Rana Bahadur Shah

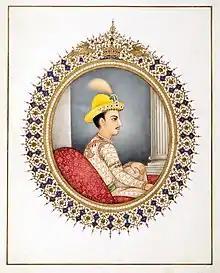
Girvan Yuddha Bikram Shah was crowned king after Shah left for Varanasi.

That same year in 1797, Girvan Yuddha Bikram Shah was born and was immediately declared the crown prince. However, within a year of Girvan's birth, Kantavati contracted tuberculosis; it was advised by physicians that she perform ascetic penances to cure herself. To make sure that Girvan succeeded to the throne while Kantavati was still alive, Rana Bahadur, aged just 23, abdicated in favor of their son on 23 March 1799, placing his first wife, Raj Rajeshwari, as the regent. He joined his ailing wife, Kantavati, and his second wife, Subarnaprabha, in ascetic life and started to live in Deopatan, donning saffron robes and titling himself Swami Nirgunanda. This move was also supported by all the courtiers who were discontented with his wanton and capricious behavior. It was around this time that both Bhimsen Thapa and his father Amar Singh Thapa (sanu) were promoted from subedar to the rank of sardar, and Bhimsen began to serve as the ex-King's chief bodyguard. However, Rana Bahadur's renunciation lasted only a few months. After the inevitable death of Kantavati, Rana Bahadur suffered a mental breakdown during which he lashed out by desecrating temples and cruelly punishing the attendant physicians and astrologers. He then renounced his ascetic life and attempted to re-assert his royal authority. This led to a direct conflict with almost all the courtiers who had pledged a holy oath of allegiance to the legitimate King Girvan; this conflict eventually led to the establishment of a dual government and to an imminent civil war, with Damodar Pande leading the military force against the dissenting ex-King and his group. Since most of the military officers had sided with the courtiers, Rana Bahadur realized that his authority could not be re-established; and he was forced to flee to the British-controlled city of Varanasi in May, 1800.